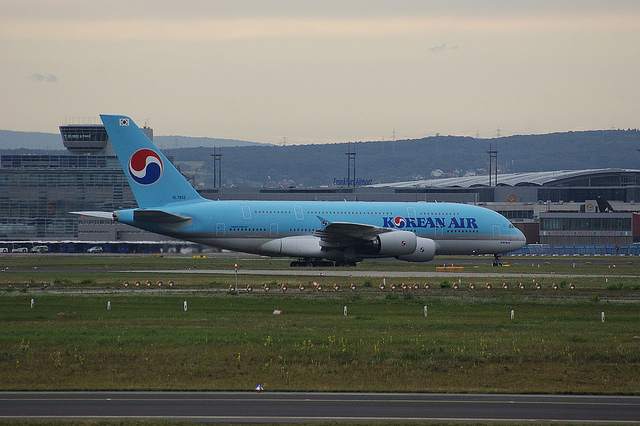
user: Given an image and a question. Answer the question in a short answer. Question: What company operates this airplane? Short Answer:
assistant: korean air